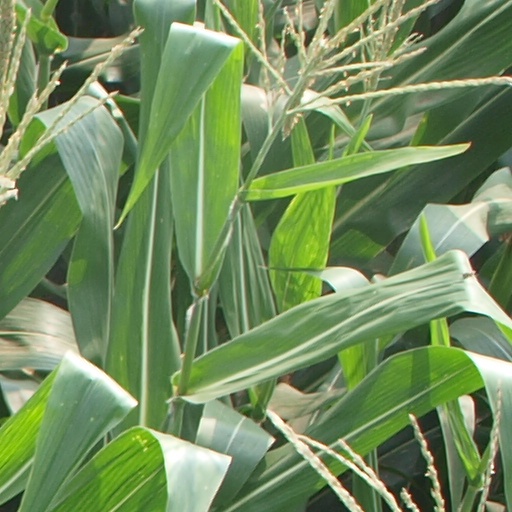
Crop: maize; corn